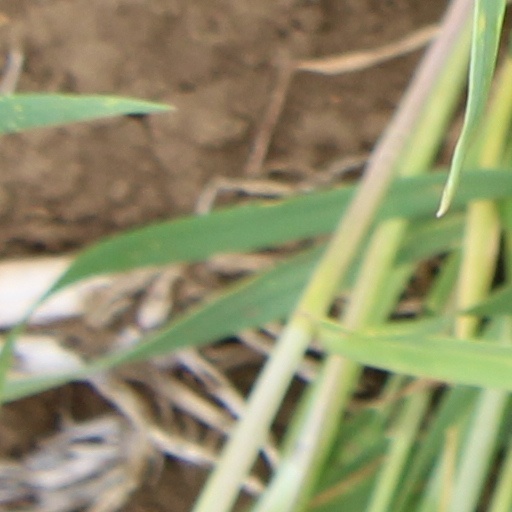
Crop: wheat